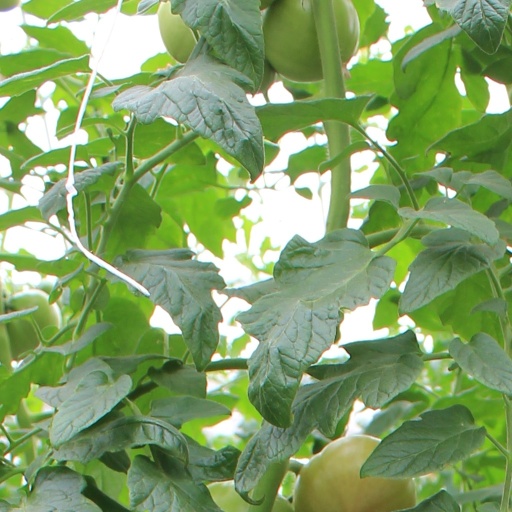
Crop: tomato